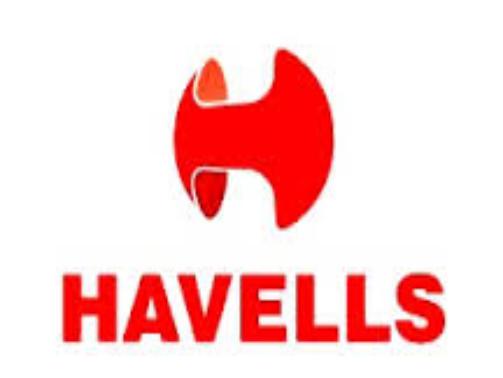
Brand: Havells
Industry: Others